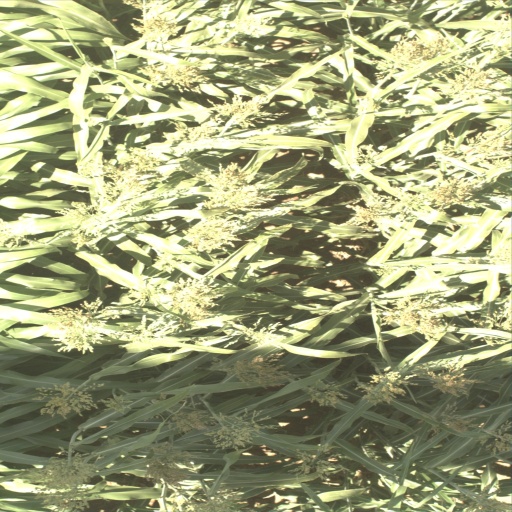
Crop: sorghum